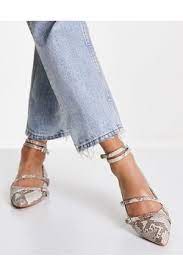
Label: Ballet Flat